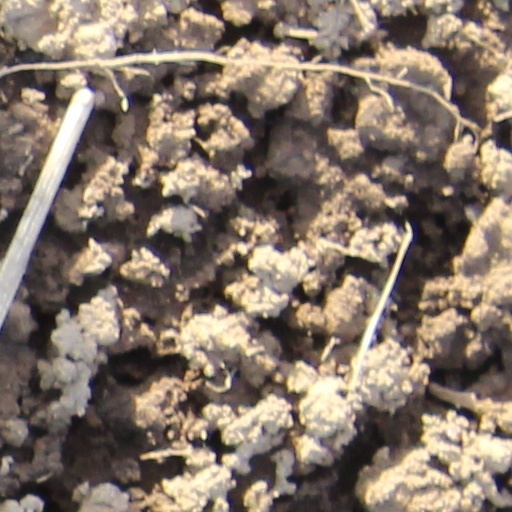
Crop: wheat